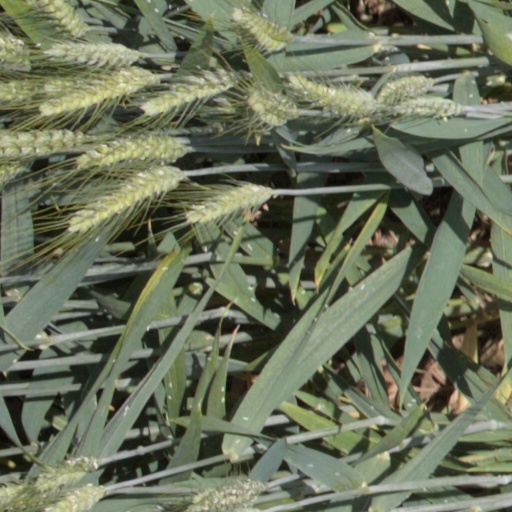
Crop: wheat